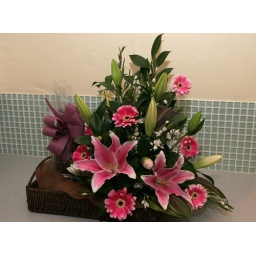
Here are some flowers in a basket